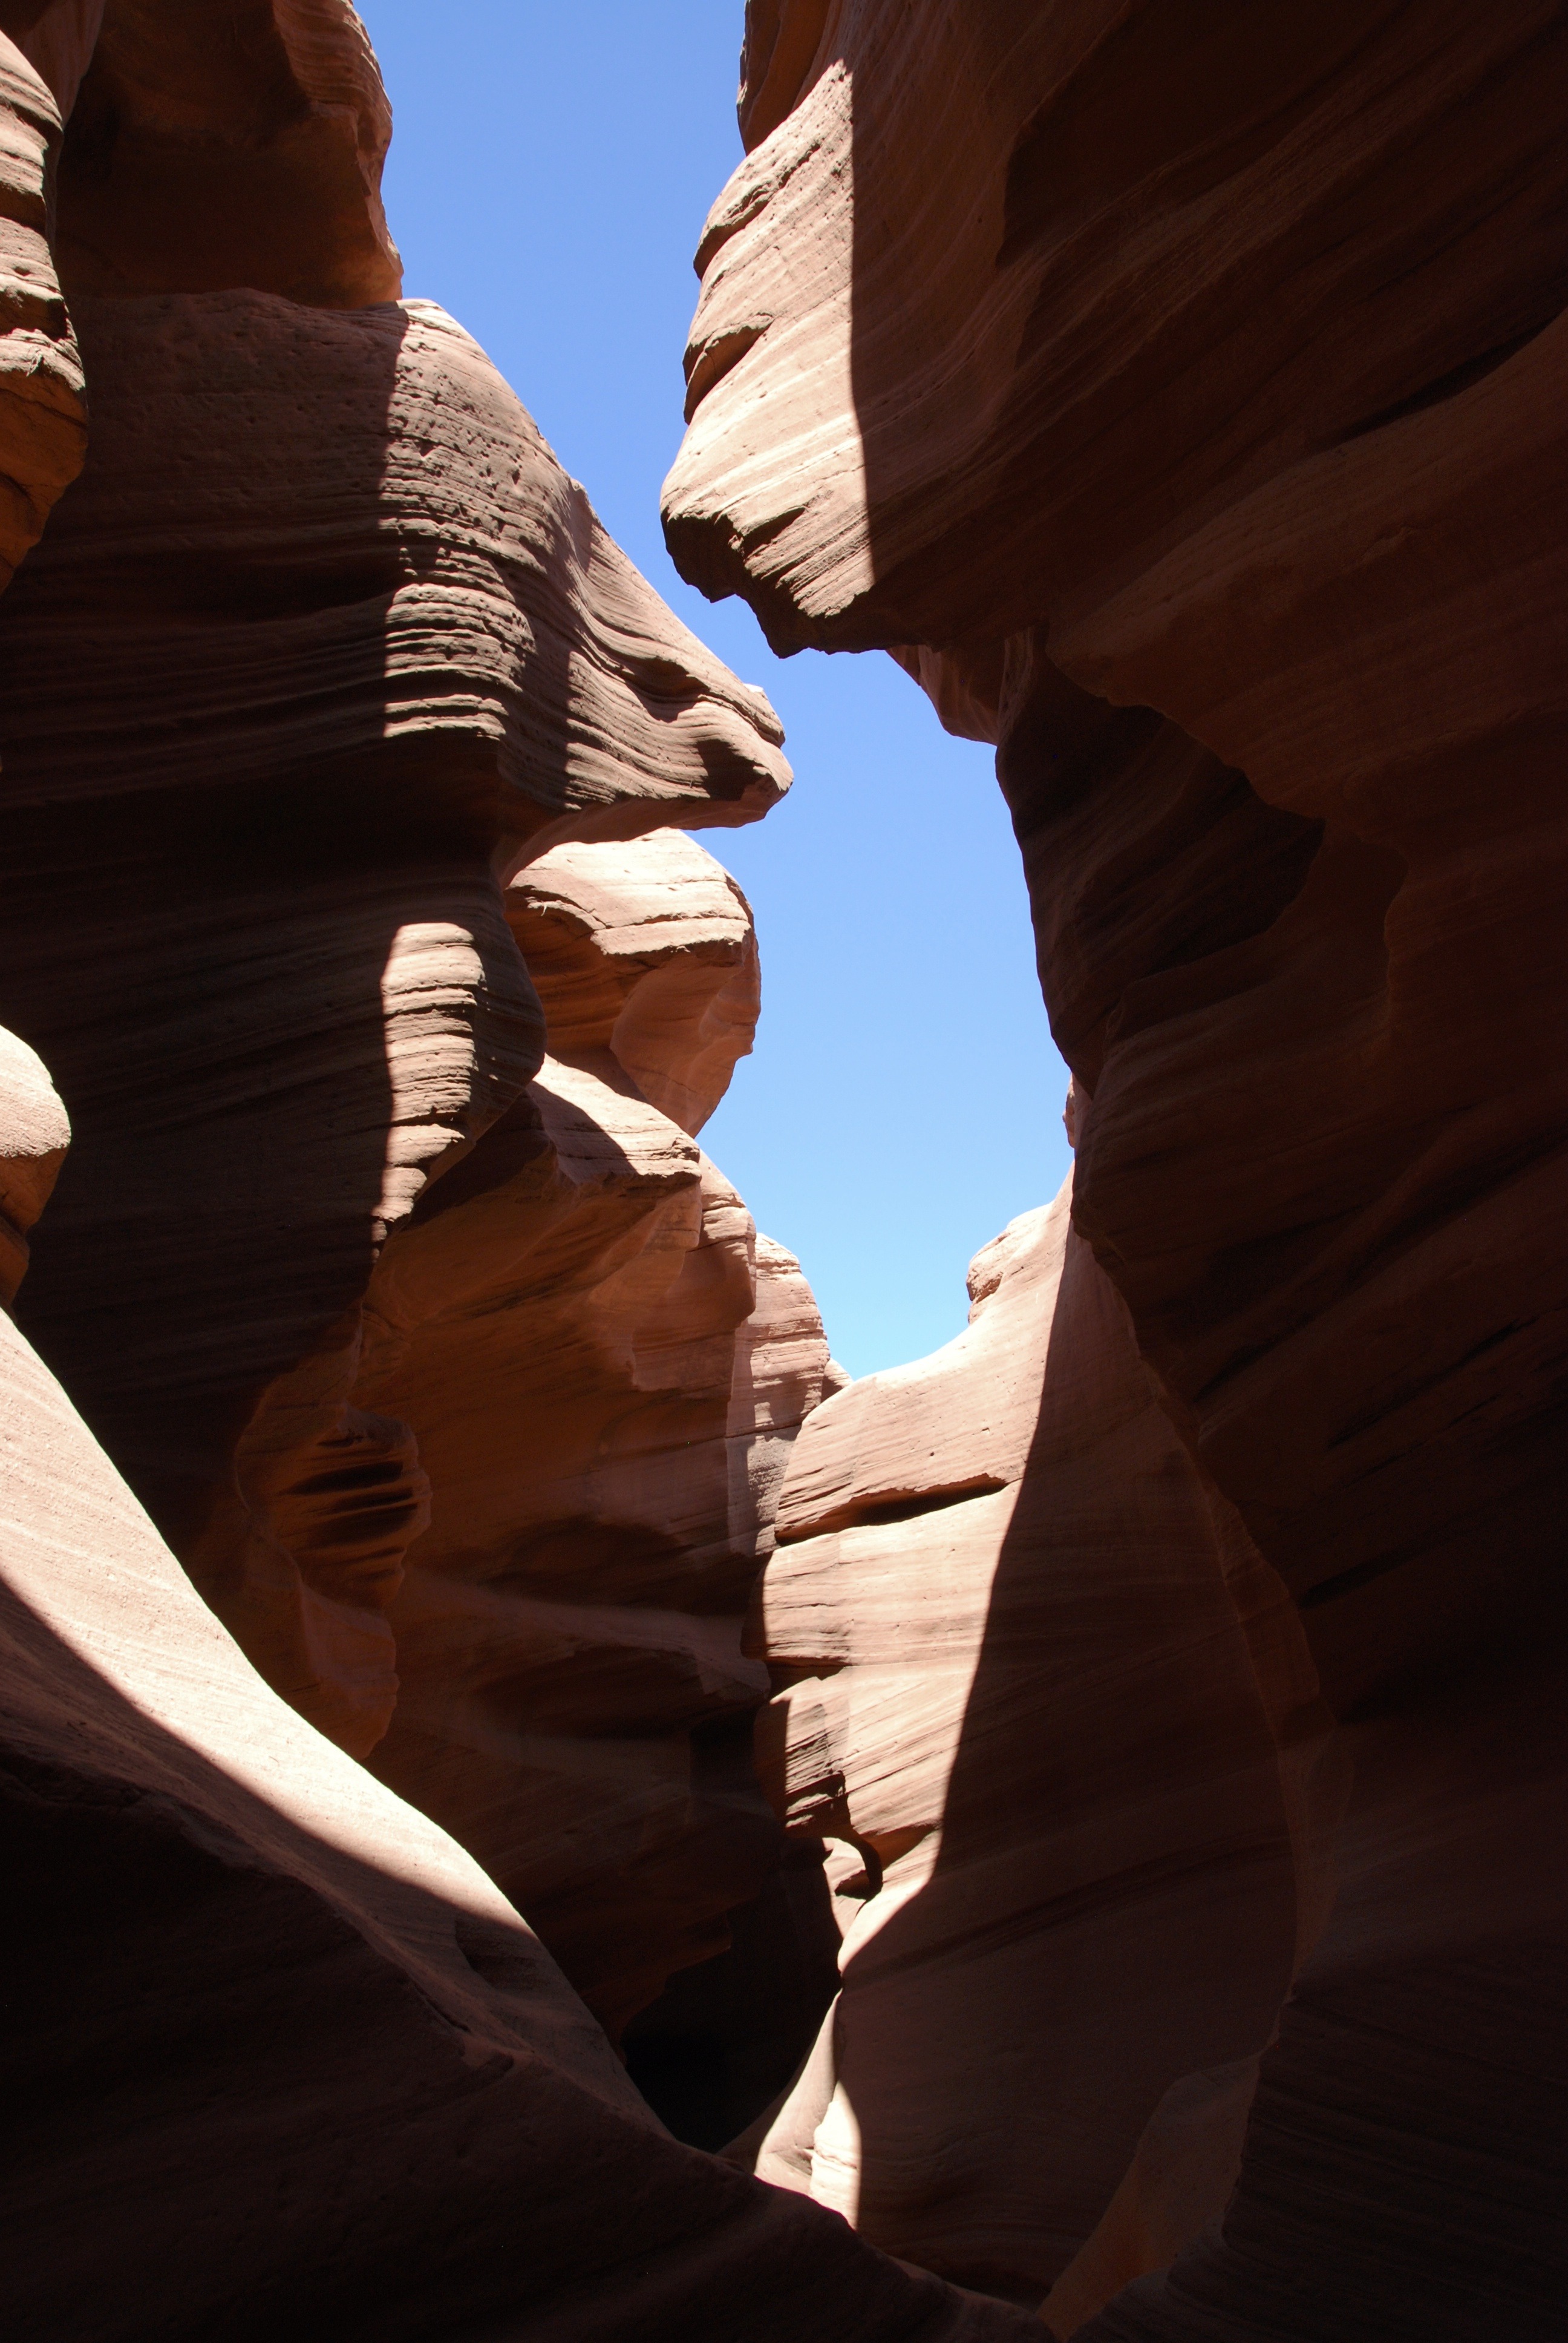
rock, formation, arch, usa, gorge, canyon, arizona, antelope canyon, temple, image, sand stone